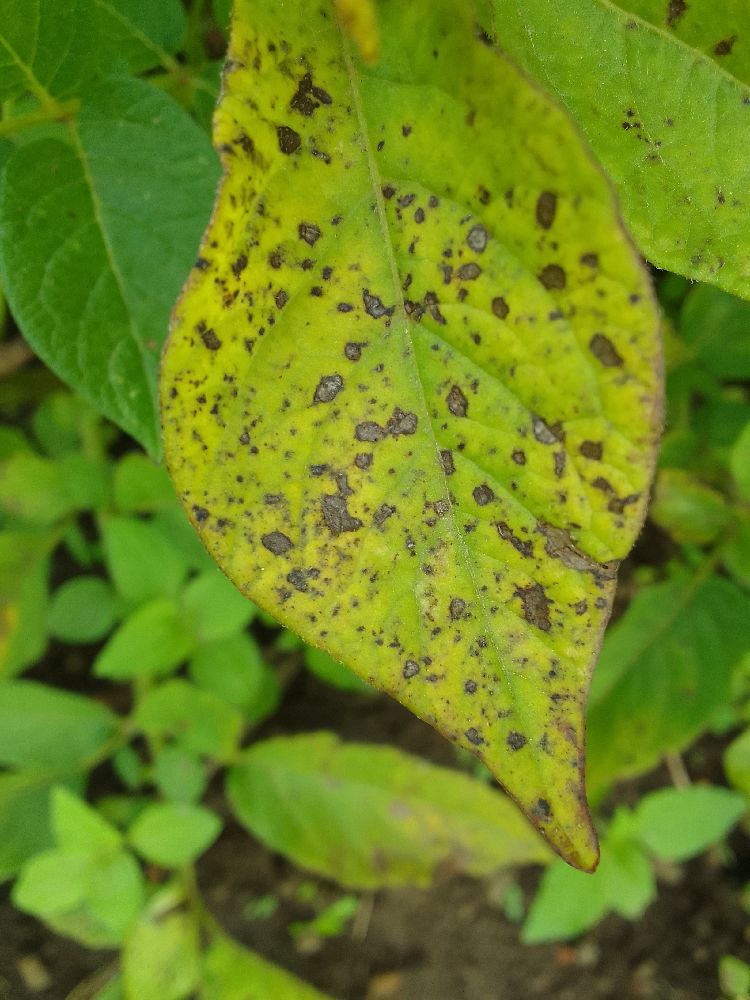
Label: Early blight